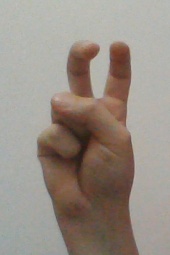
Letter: toot